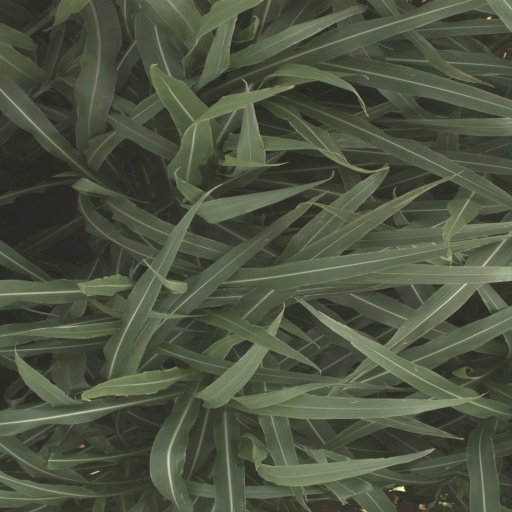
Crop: sorghum